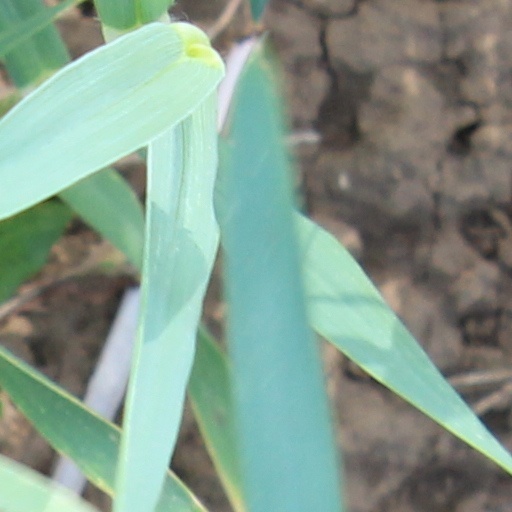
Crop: wheat